Adrian Morris (painter)

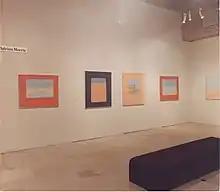
Adrian Morris's 1978 presentation in the Hayward Annual in London

Although a dedicated painter all his life, Morris was reserved in showing his work, but over the years from the mid-'50s he did exhibit at a number of leading London galleries, including the Leicester, St. George's and the Hanover. The Hayward Gallery showed sixteen of his works in their Annual '78, alongside artists including Mary Kelly, Liliane Lijn, Rita Donagh, Elisabeth Frink and Marc Camille Chaimowicz. He sketched ideas for paintings at every opportunity, especially when he was away from his studio, teaching. Dominating themes were the earth, its vulnerability to both natural and man-made disasters and the effect on its inhabitants.